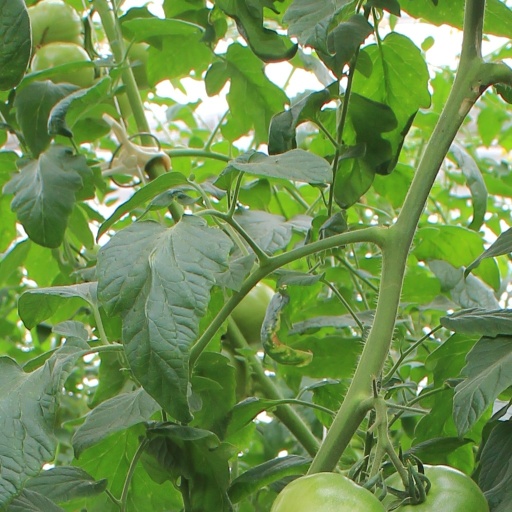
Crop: tomato